Super Sprint

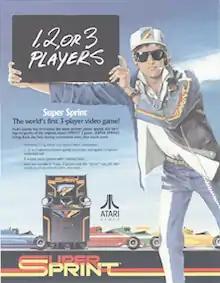
Arcade flyer

Super Sprint (known as Sprint Master on the Atari 2600) is a racing video game released by Atari Games and Midway Games in 1986. Up to three players drive Formula One-like cars on a circuit that is viewed from above. The game is a successor to "Gran Trak 10" and the "Sprint" series, which were black-and-white games from the 1970s. A sequel, Championship Sprint, was released later in the same year.